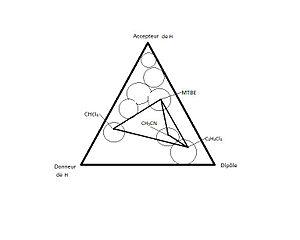
Triangle de sélectivité des solvants
La chromatographie en phase liquide à haute performance — mais on trouve plus fréquemment l'abréviation anglaise HPLC depuis les années 1990 — est une technique de séparation analytique et/ou préparatrice de molécules présentes dans un mélange. Cela permet d'adapter les méthodes chromatographiques usuelles sur un montage haute pression.